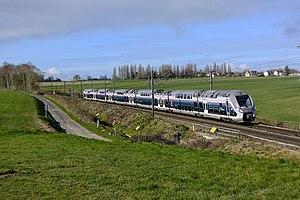
Z56600 (Omnéo Premium) 605XL près de Ménerville sur un TER reliant Caen à Paris Saint-Lazare le 07/03/2020.
Nomad est le réseau de transport en commun de la région Normandie. Cette nouvelle identité regroupe, depuis le 1er janvier 2020, le réseau TER Normandie et les anciennes lignes Intercités Normandie, ainsi que les réseaux départementaux de transport par autocars existants et le transport scolaire.
Le Regio 2N, nommé aussi « Porteur hyperdense », est une automotrice électrique à deux niveaux, pour la majorité des caisses, conçue pour le service TER ou inter-ville.
Le TER Normandie, ou Nomad Train depuis 2020, est le réseau de Transport express régional de la région Normandie. Ce réseau est le résultat de la fusion des anciens réseaux TER Basse-Normandie et TER Haute-Normandie, propres aux anciennes régions. Celui-ci intègre également les cinq anciennes lignes Intercités, qui relevaient jusqu'ici de la responsabilité de l’État et dont le transfert à la région Normandie a été effectué au 1ᵉʳ janvier 2020.